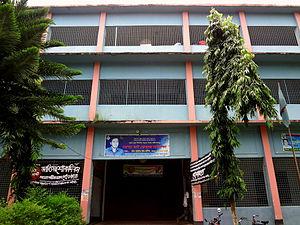
Bâtiment des Arts au Collège Gouvernemental Jahangirpur.